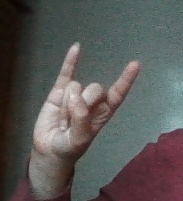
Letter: la